Wilhelm Heckmann

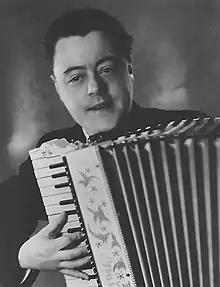
Wilhelm Heckmann

Wilhelm Heckmann (26 June 1897 – 10 March 1995) was a German concert and easy listening musician. From 1937 to 1945, he was imprisoned in the Nazi concentration camps in Dachau and Mauthausen. Heckmann founded the first prisoner band in Mauthausen, and was also instrumental in the founding of the large prisoner orchestra there.